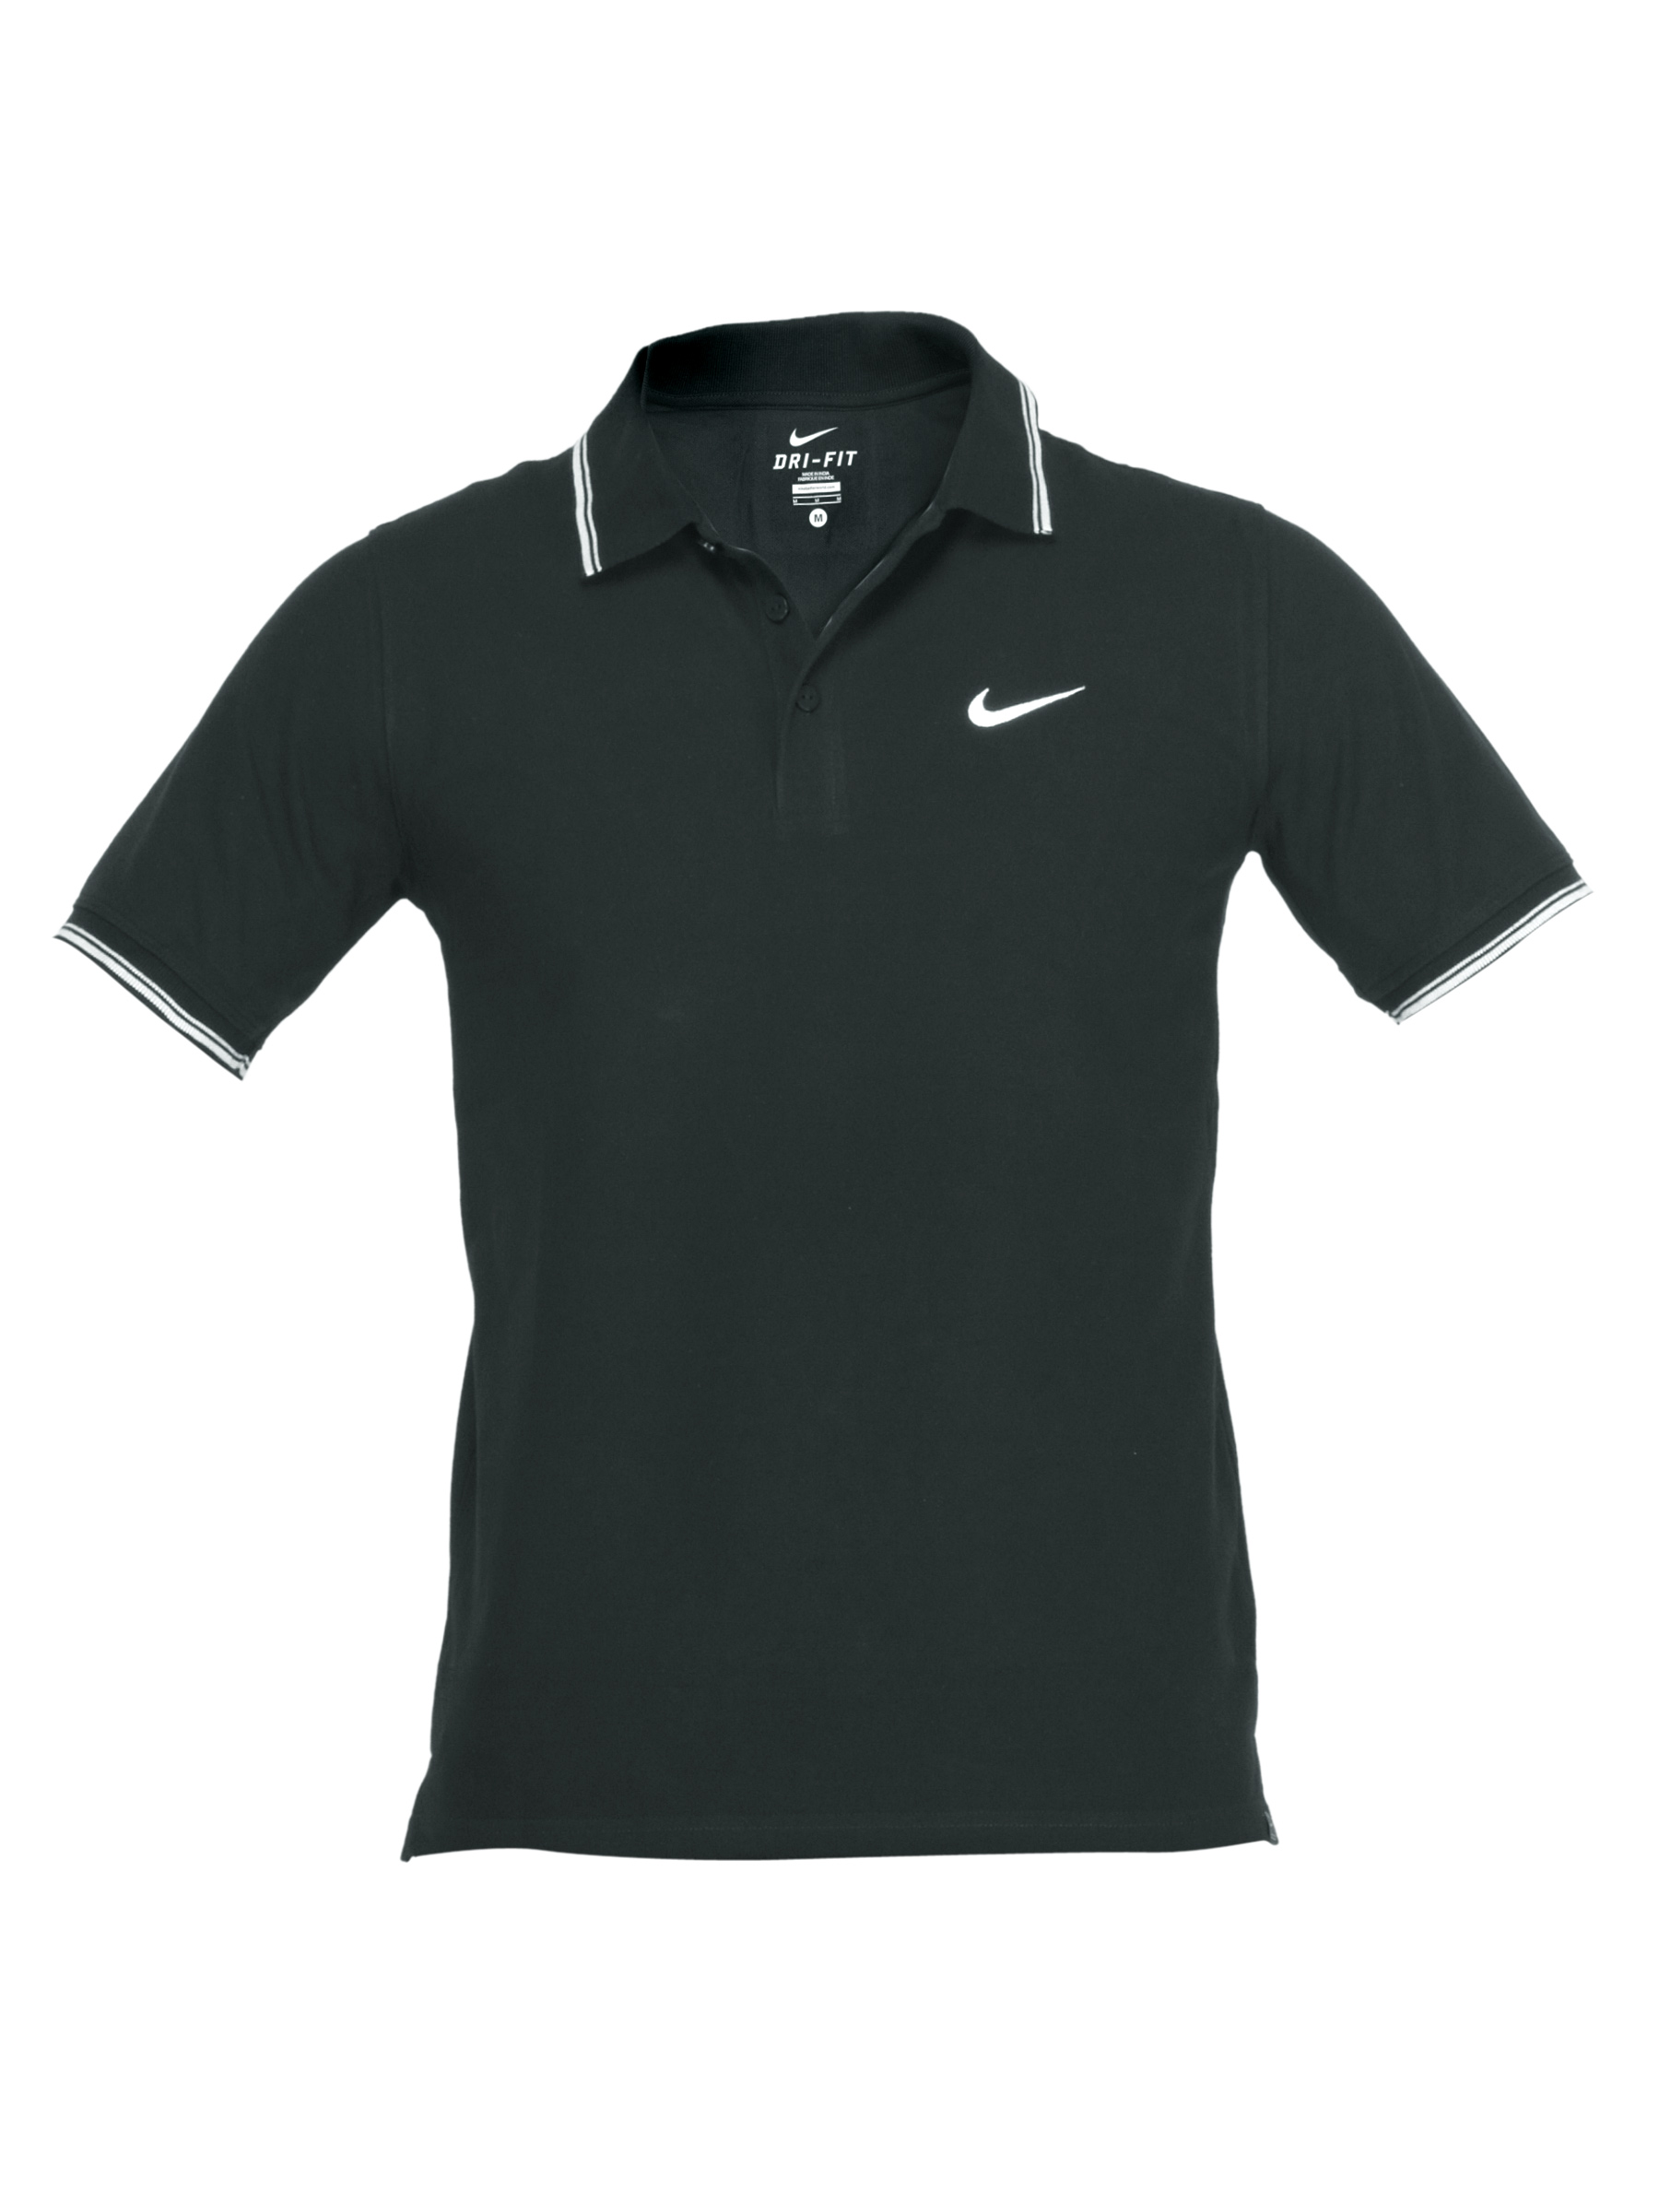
Nike Men Pique Polo Black T-shirt
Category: Apparel / Topwear / Tshirts
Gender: Men
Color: Black
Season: Summer 2012
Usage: Sports